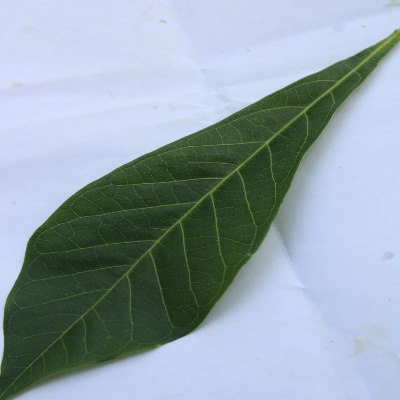
Crop: Cassava
Condition: healthy